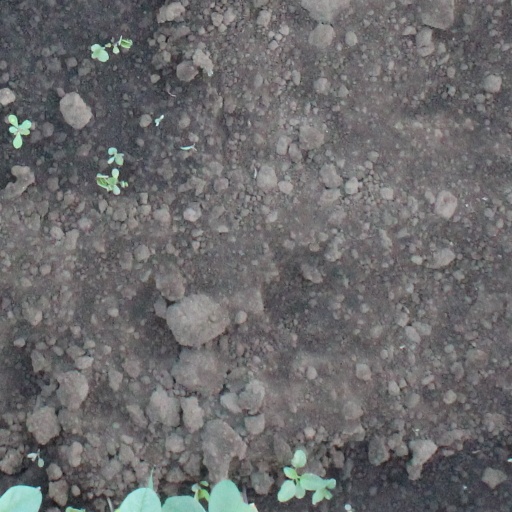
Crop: soybean